Against the Light

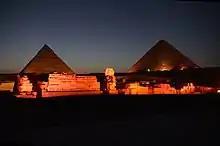
Giza pyramid complex, one of the filming locations for the "Against The Light" music video

On 22 February 2007, Sun went to Cairo, Egypt to shoot the music video for the single "Against The Light", which was directed by prolific music video director . The video opens with a shot of an airplane flying in the clouds. There are then shots of different areas in the city Cairo. Sun gingerly holds a picture of the pyramids in her hand then dashes out of her hotel room. In the next scene, Sun runs wildly in the scorching hot desert near the world famous Giza pyramid complex while wearing a breezy vest and short skirt. Scenes of Sun and her beau in Taipei are interspersed throughout the video. The video ends with a shot of Sun raising her hand up in the sky against the light of the shining sun.